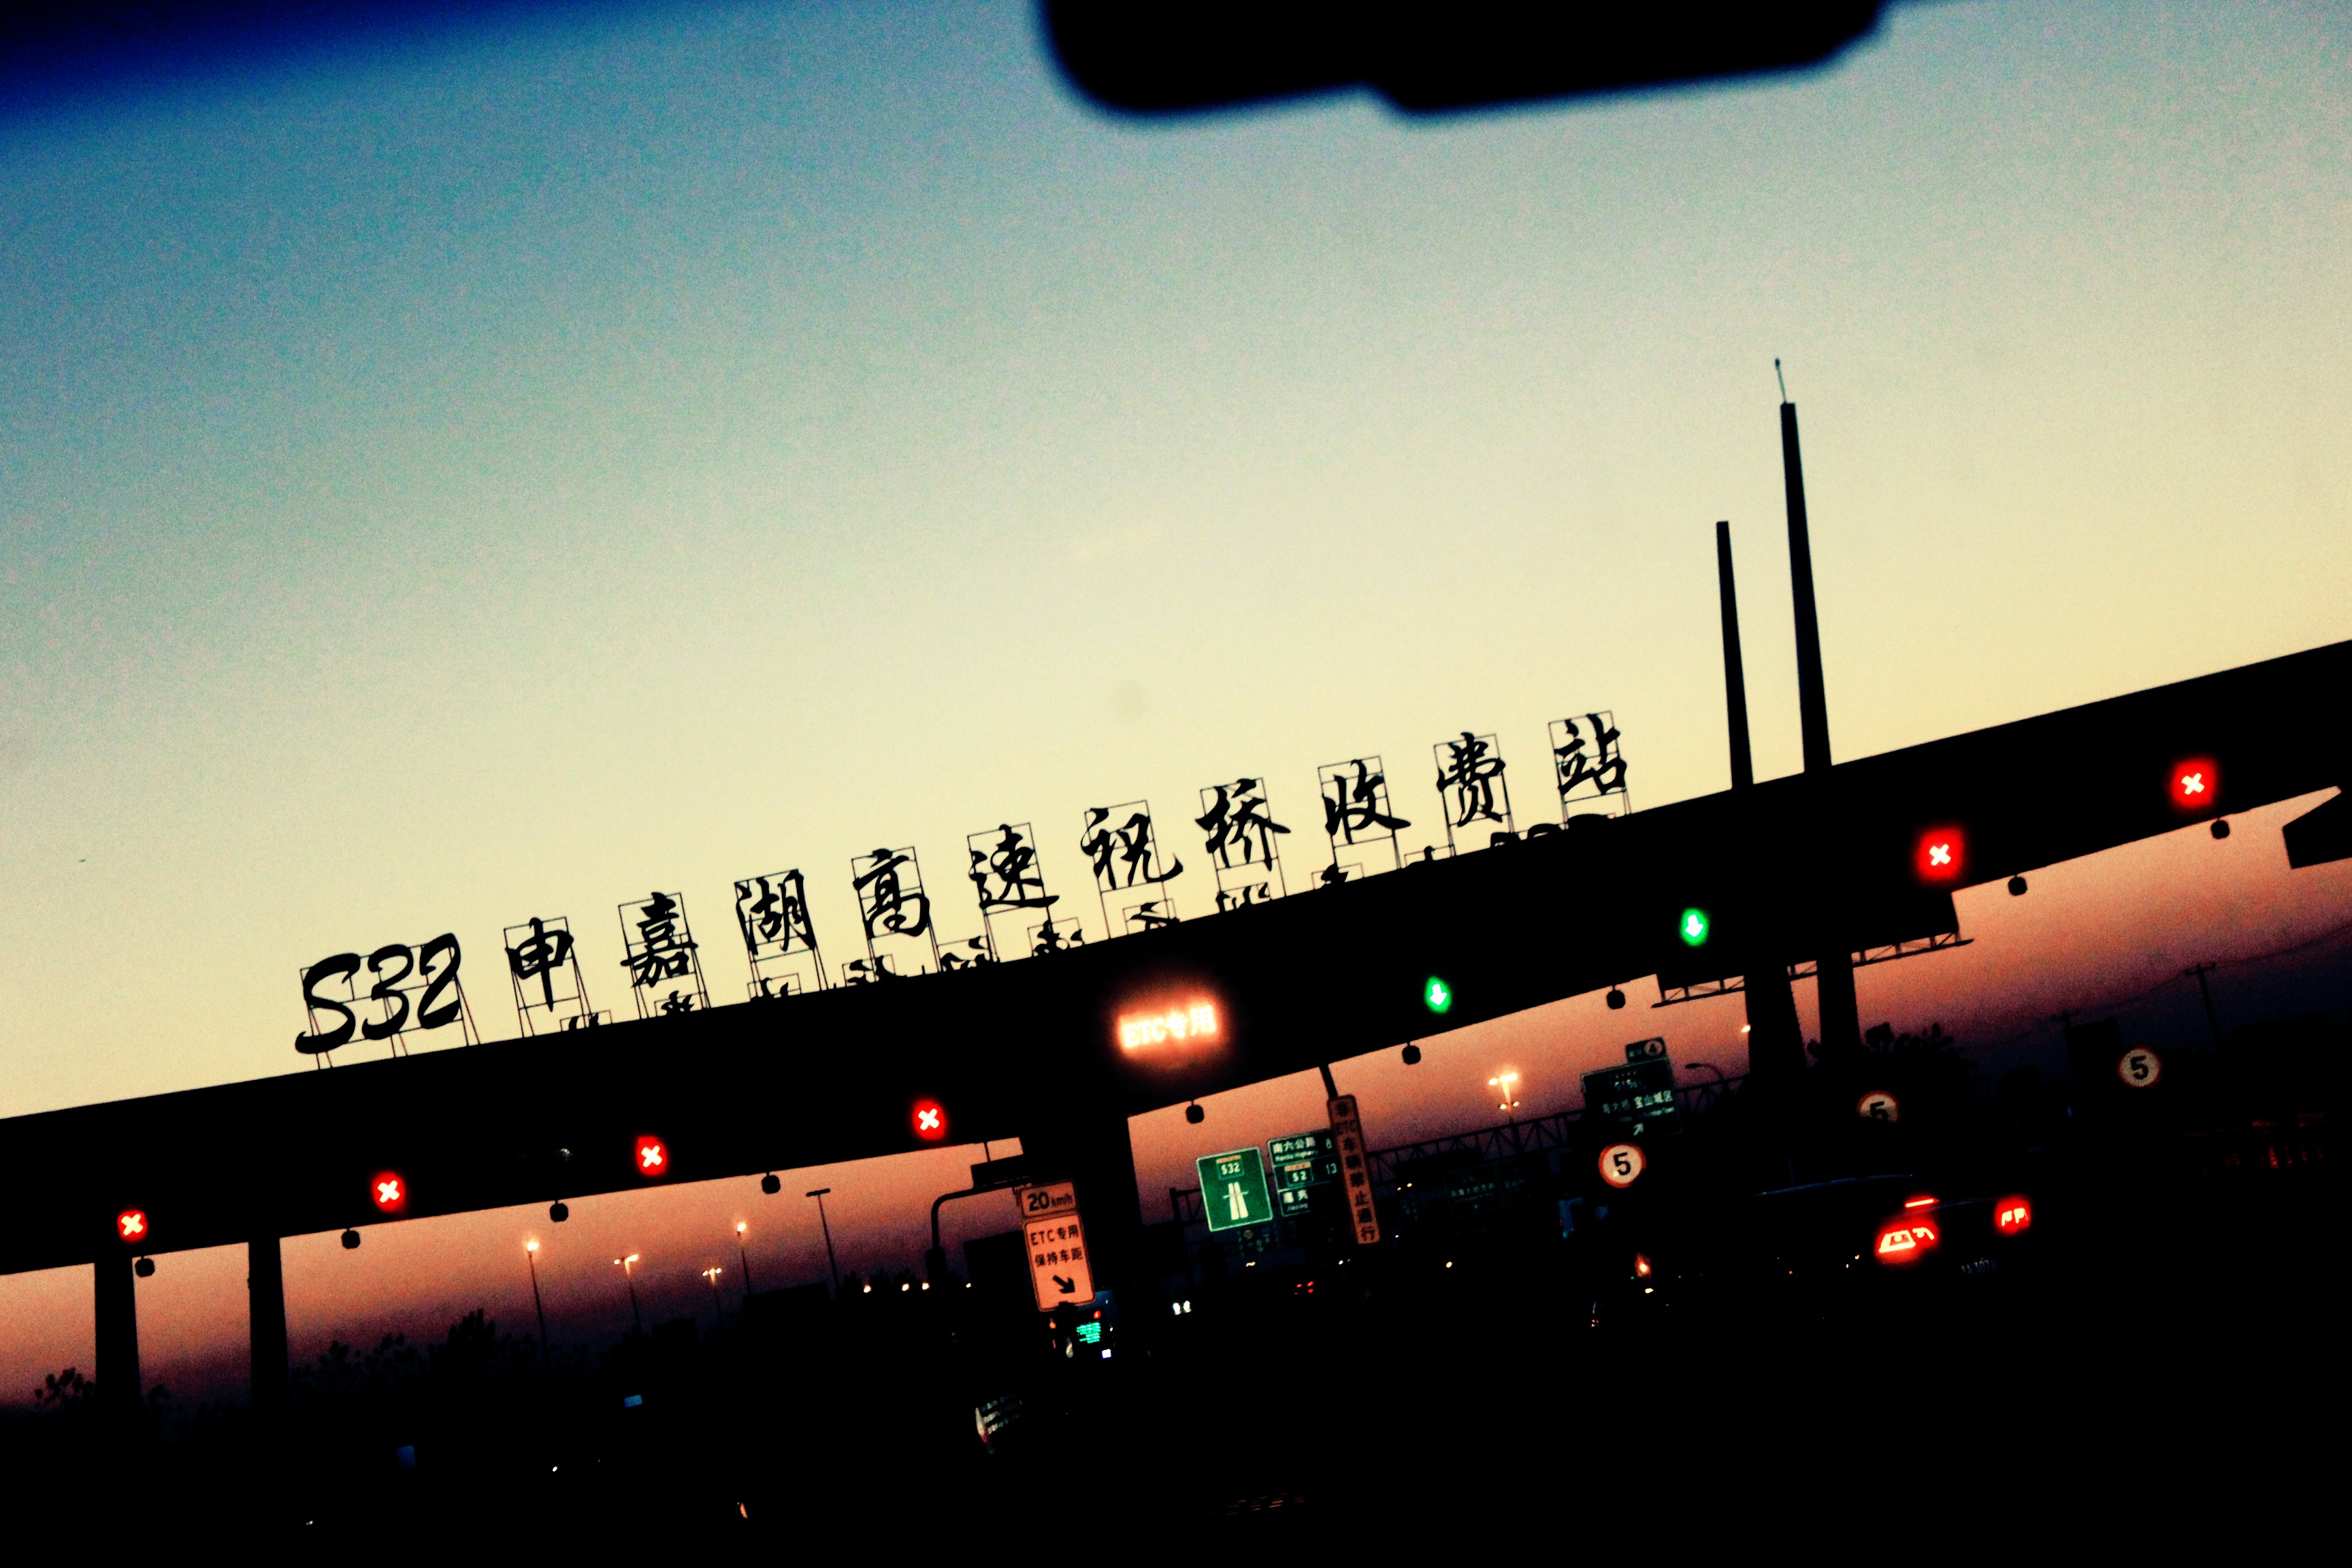
light, structure, night, dusk, evening, darkness, lighting, stadium, shape, atmosphere of earth, sport venue